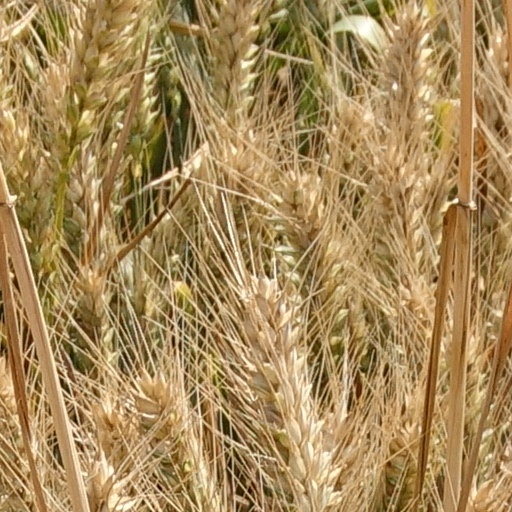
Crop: wheat